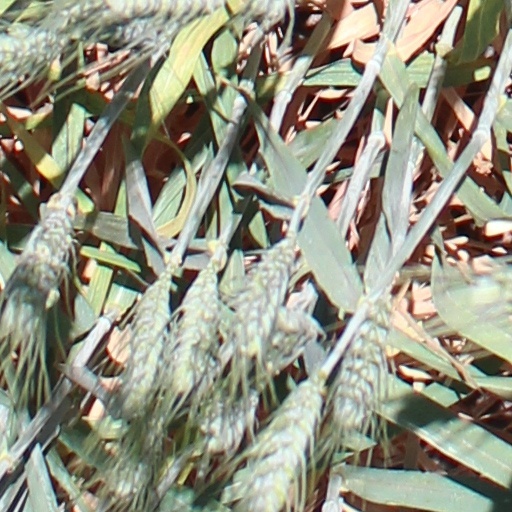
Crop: wheat